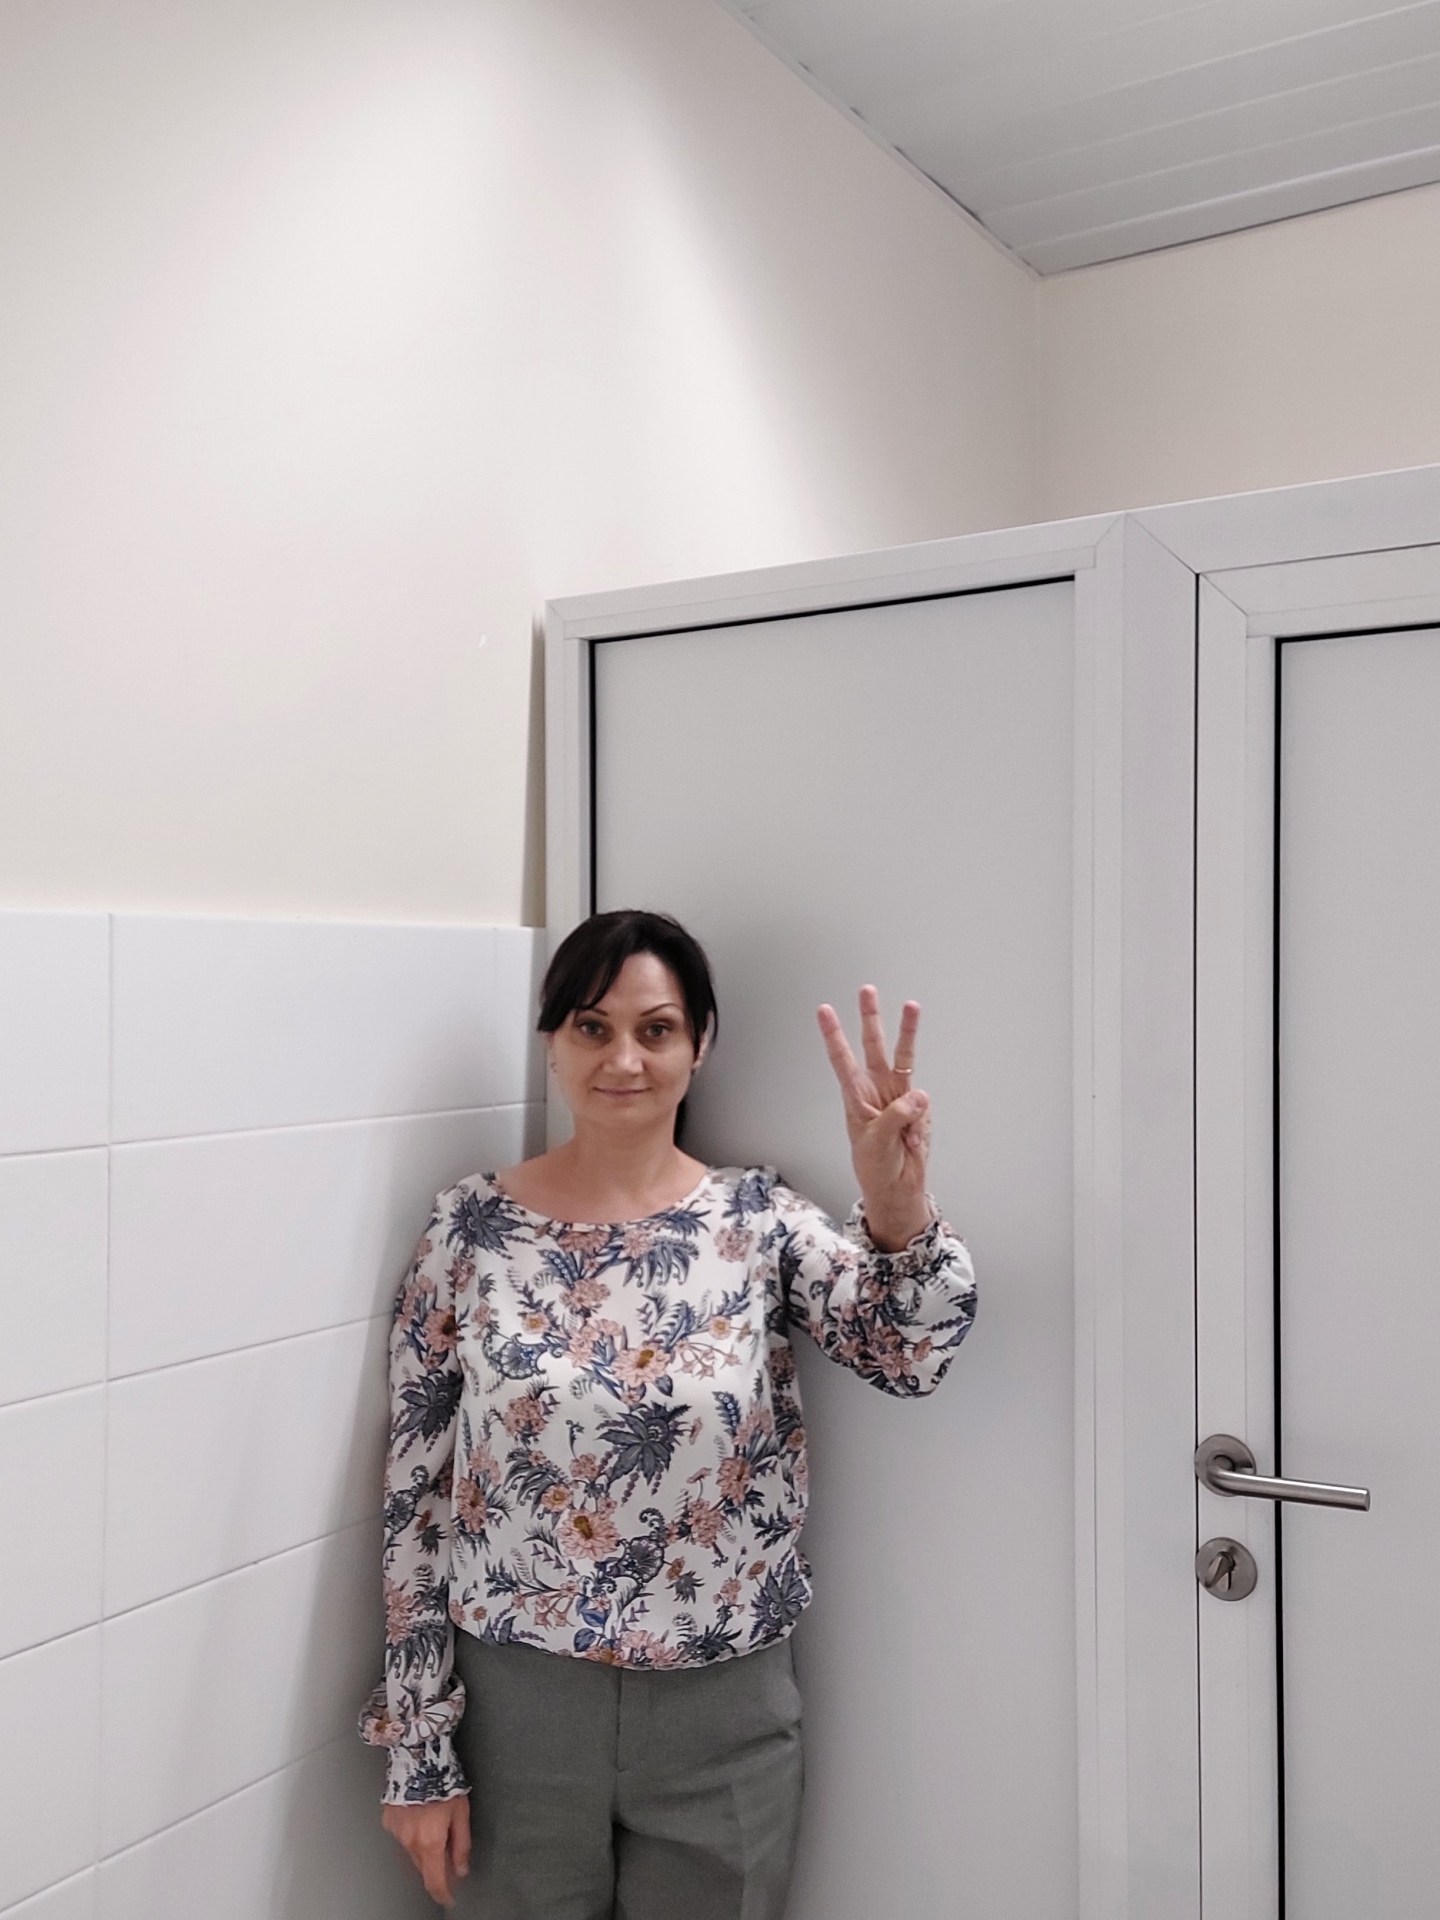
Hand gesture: three